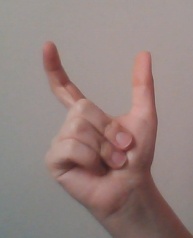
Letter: nun